European Commission

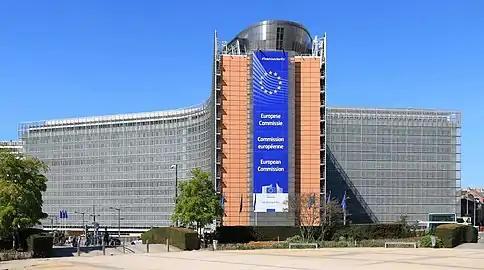
The Berlaymont building, seat of the European Commission

The European Commission (EC) is the primary executive arm of the European Union (EU). It operates as a cabinet government, with a number of members of the Commission (directorial system, informally known as "commissioners") corresponding to two thirds of the number of member states, unless the European Council, acting unanimously, decides to alter this number. The current number of commissioners is 27, including the president. It includes an administrative body of about 32,000 European civil servants. The commission is divided into departments known as Directorates-General (DGs) that can be likened to departments or ministries each headed by a director-general who is responsible to a commissioner.